Ring species

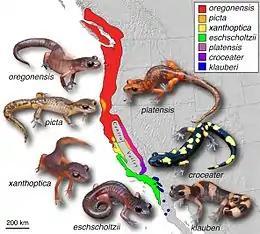
"Ensatina" salamanders example of ring species

Many examples have been documented in nature. Debate exists concerning much of the research, with some authors citing evidence against their existence entirely. The following examples provide evidence that—despite the limited number of concrete, idealized examples in nature—continuums of species do exist and can be found in biological systems. This is often characterized by sub-species level classifications such as clines, ecotypes, complexes, and varieties. Many examples have been disputed by researchers, and equally "many of the [proposed] cases have received very little attention from researchers, making it difficult to assess whether they display the characteristics of ideal ring species."